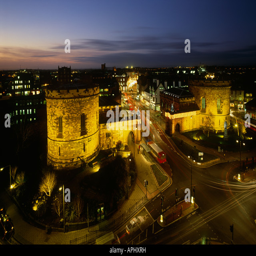
university and a city at night